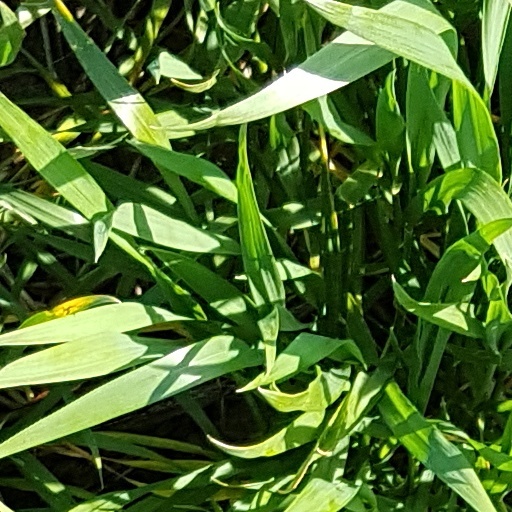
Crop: wheat